Search for a Star

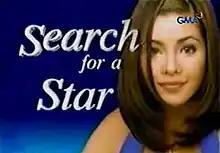
Title card

Search for a Star is a Philippine television reality competition show broadcast by GMA Network. Hosted by Regine Velasquez, it premiered on June 21, 2003. The show concluded on March 13, 2004 with a total of 39 episodes.